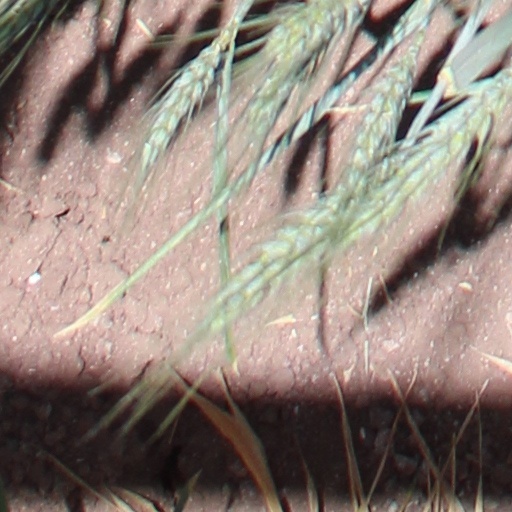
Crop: wheat